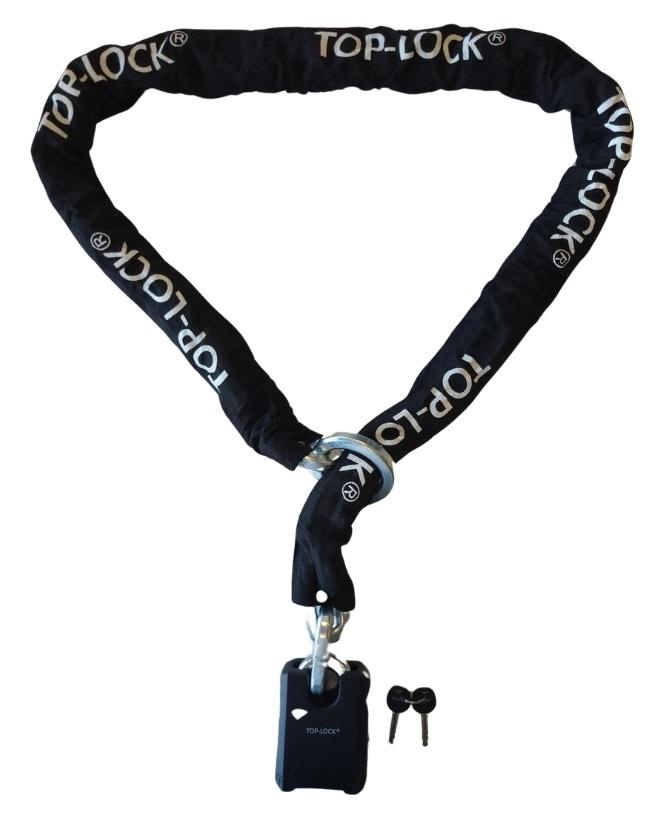
Kettingslot Top Lock ART 5
Kettingslot Top Lock ART 5 Zeer robuust ART 5-gecertificeerd kettingslot, goedgekeurd voor de meeste diefstalverzekeringen. Gemaakt van gehard staal voor maximale beveiliging tegen diefstal. Ideaal voor motoren, scooters en andere voertuigen.
Brand: A-Plus
Category: Vehicles & Parts > Vehicle Parts & Accessories > Vehicle Safety & Security > Vehicle Alarms & Locks > Motorcycle Alarms & Locks